Tourism in Indonesia

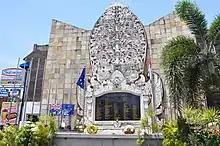
The Bali bombings memorial, the terrorist attacks were a major blow for the Indonesian tourism industry

Indonesia has rich and diverse culinary traditions, and might be considered as one of the richest and the best in the world; such as rendang that was recently voted as the number one dish of CNN International 'World's 50 Most Delicious Foods' list. Many regional cuisines exist, often based upon indigenous culture and foreign influences. Indonesian cuisine varies greatly by region and has many different influences. Some popular Indonesian dishes such as "nasi goreng", "sate", and "soto" are ubiquitous in the country and have numerous regional variations. These dishes are considered as Indonesian national dishes.